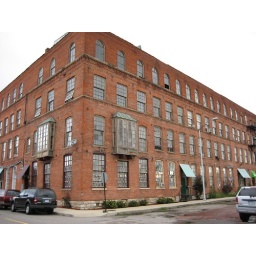
a run-down detroit factory building somewhat converted for mixed use. near the BCIS office